Kadettangen

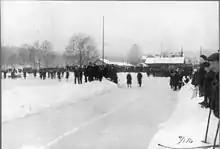
From the opening of the speed skating rink in 1916

Because of the food shortage caused by the First World War, the police in Sandvika converted the former military dining hall as a distribution point for food. The skating rink at Kadettangen opened in 1916. The rowing club Bærum RK, founded in 1917, moved its headquarters from Kalvøya to Kadettangen in 1925, as it found the location on the island too isolated. The club house was also commonly used for revues and from 1935 it also hosted a kayak club. The rowing club fell into financial difficulties through the 1930s, and was forced to auction away their club house in 1936. The municipality won the bid, paying NOK 5000. A new fire station was built in 1927. For a period there was also a cement molding factory on Kadettangen, owned by Waldemar Michelsen.